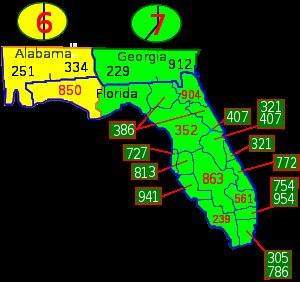
L'indicatif régional 321 est l'un des multiples l'indicatifs téléphoniques régionaux de l'État de la Floride aux États-Unis. Il couvre un territoire situé au centre-est de l'État.
L'indicatif régional 239 est l'un des multiples l'indicatifs téléphoniques régionaux de l'État de la Floride aux États-Unis. Il couvre un territoire situé au sud-ouest de l'État.
L'indicatif régional 386 est l'un des multiples indicatifs téléphoniques régionaux de l'État de la Floride aux États-Unis. Il couvre deux territoires de l'état, un situé au nord et l'autre situé au nord-est de l'État.
Les indicatifs régionaux 407 et 689 font partie des multiples indicatifs téléphoniques régionaux de l'État de la Floride aux États-Unis. Ils couvrent un territoire situé au centre-est de l'État dans les environs de la ville d'Orlando.
Cet article décrit les étapes de l'introduction des indicatifs régionaux du Plan de numérotation nord-américain dans l'État de la Floride aux États-Unis.